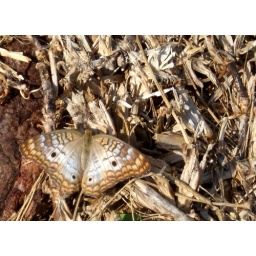
This lovely White peacock butterfly was spotted in my back yard during the dry season.